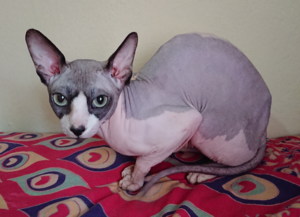
Le sphynx est une race de chats originaire du Canada. Ce chat est caractérisé par la quasi-absence de sa fourrure.